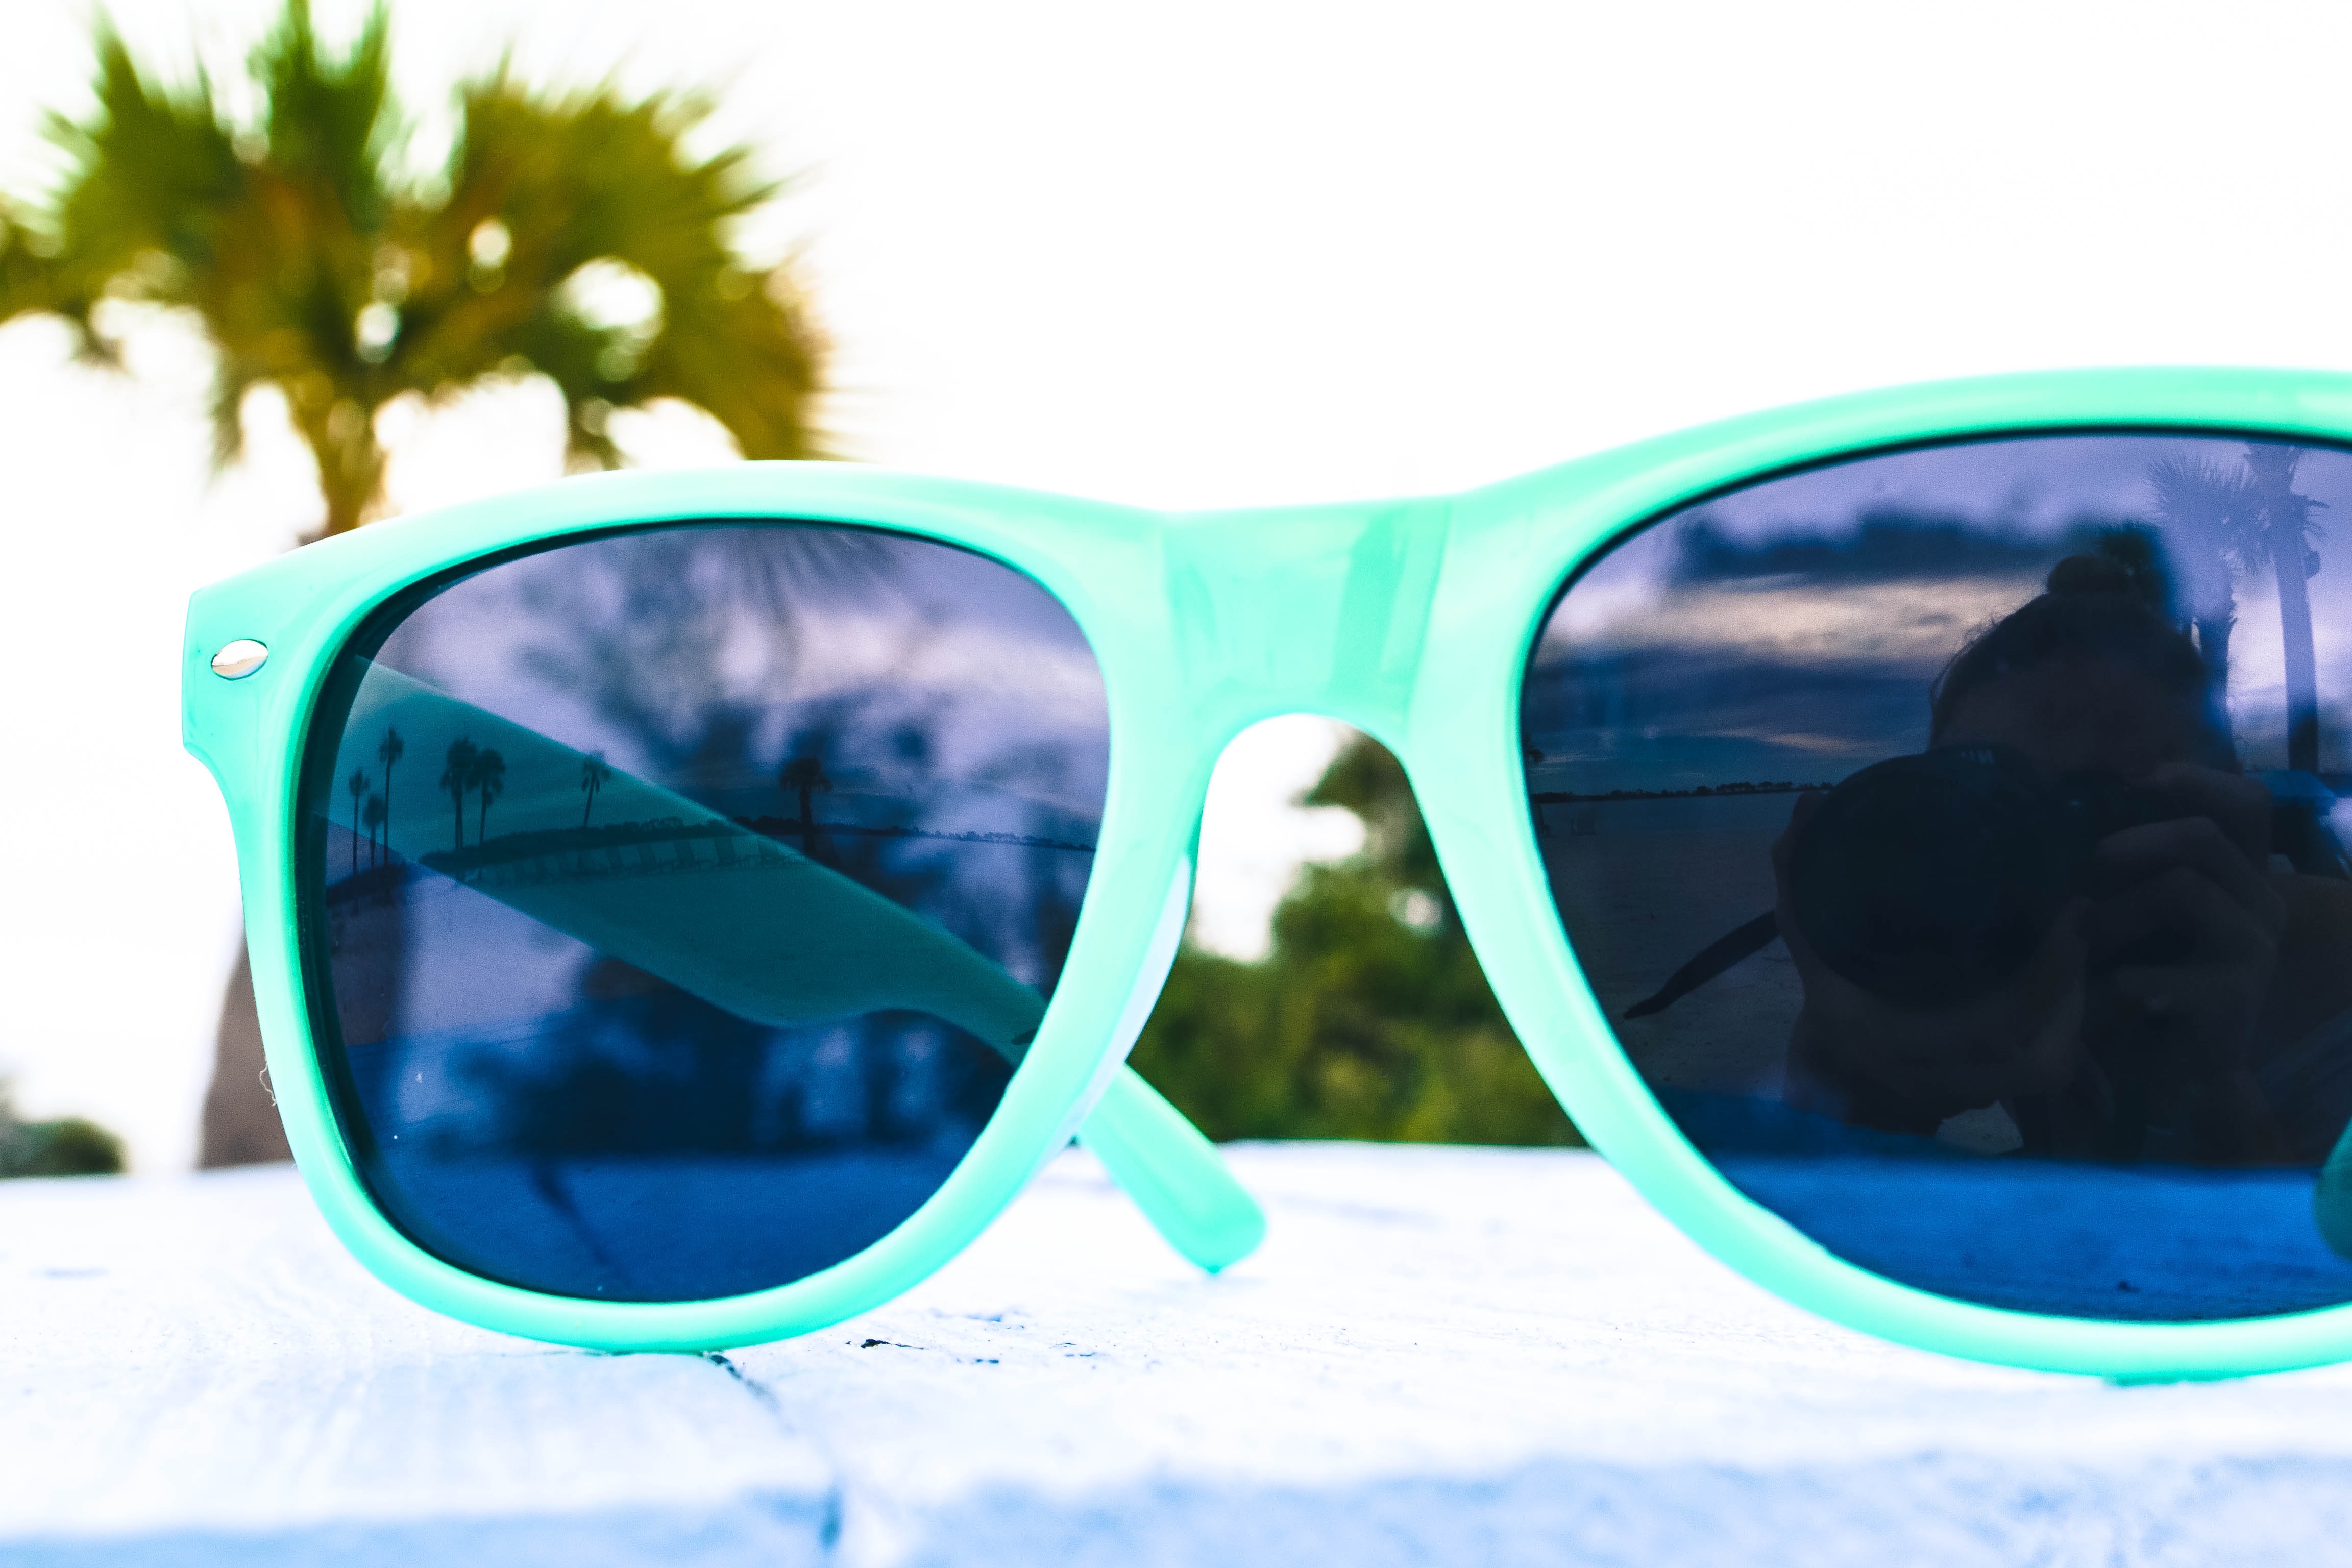
blue, sunglasses, glasses, goggles, eyewear, fashion accessory, vision care